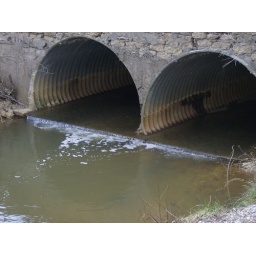
Double culvert running under telegraph road where just south of where it intersects South Kings Hwy Fairfax County Virginia, Alexandria